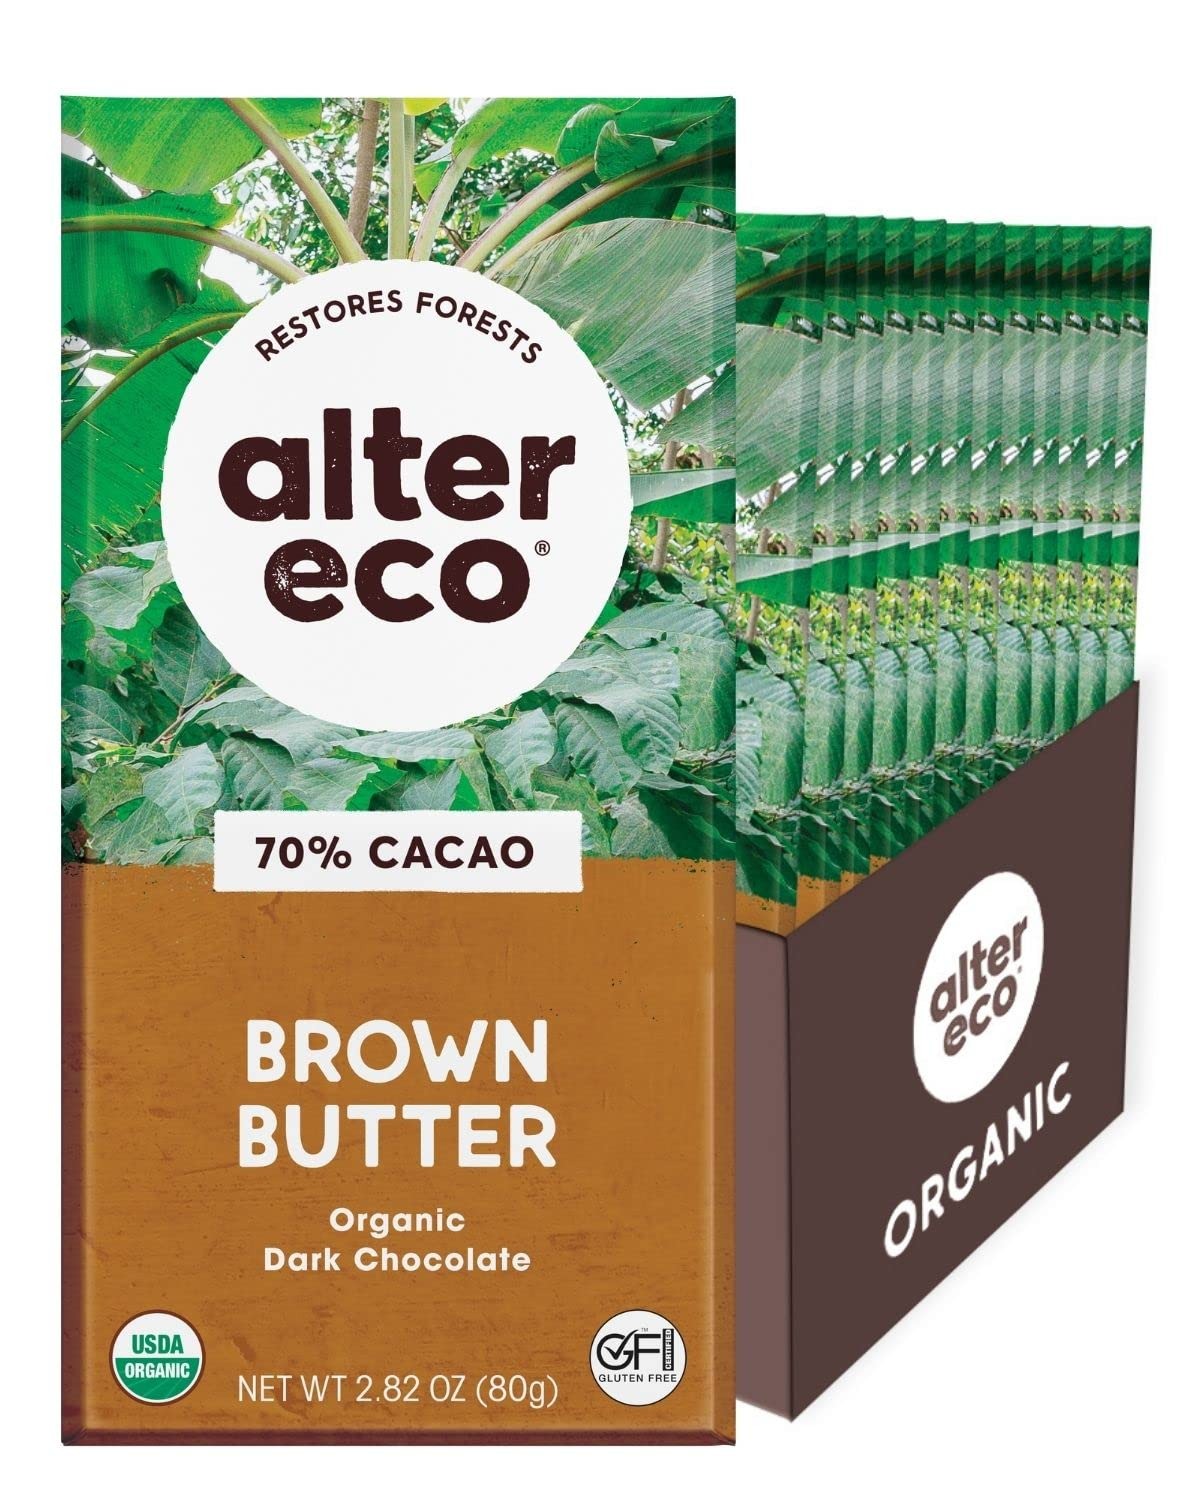
Item Name: Alter Eco | Dark Chocolate Bars | Pure Dark Cocoa, Fair Trade, Organic, Non-GMO, Gluten Free (12-Pack Brown Butter)
Bullet Point 1: THIS IS A PACK OF 12 DELICIOUS DARK CHOCOLATE BARS - 70% PURE DARK COCOA - This ultra-silky finely crafted dark chocolate proves the saying that everything is better with butter. Heirloom cows contribute their lush grass-fed milk to be churned, browned, and stirred into the malty depths of our signature Ecuadorian cacao. Our master chocolatiers complete the taste spectrum with a sprinkling of exquisite fleur de sel de Guerande for a salty-sweet bite.
Bullet Point 2: FAIR TRADE CHOCOLATE - We ensure that farmers have been paid a price that enables sustainable production and living conditions, along with a premium to support the growth of the cooperatives and their communities! Our full process is made with care, so you can enjoy every bite, with a peace of mind.
Bullet Point 3: ORGANIC & NON-GMO INGREDIENTS - Certified by the USDA Organic and made with Non-GMO Ingredients! Our organic chocolate starts at the soil and is finished with FSC Certified recyclable packaging.
Bullet Point 4: CARBON NEUTRAL PRODUCT - We are Climate Neutral Certified, offsetting 100% of our carbon emissions through conservation and reforestation projects.
Bullet Point 5: A NAME YOU CAN TRUST: Since 2005, Alter Eco has been a trusted name in delicious and eco-friendly snack foods. Because we use all natural, organic ingredients in our chocolate, it is more susceptible to melting when shipped to warmer locations.
Value: 1.0
Unit: Count

Price: 43.12